Appi-Kōgen Station

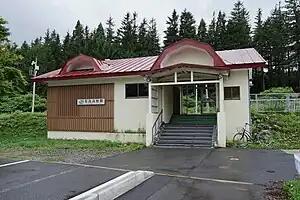
Appi-Kōgen Station in July 2023

is a railway station on the Hanawa Line in the city of Hachimantai, Iwate Prefecture, Japan, operated by East Japan Railway Company (JR East).